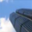
Label: skyscraper